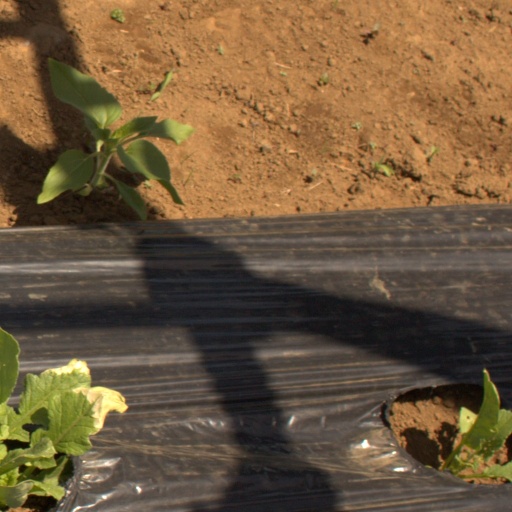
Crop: Jerusalem artichoke